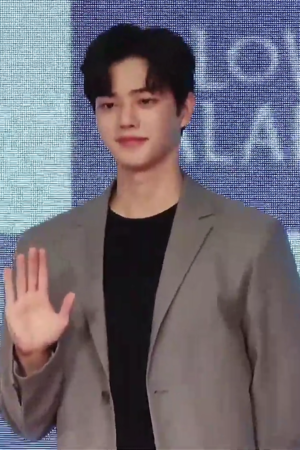
Song Kang, né le 23 avril 1994, est un acteur sud-coréen. En 2019, il tient l'un des rôles principaux de la série Netflix Love Alarm aux côtés de Kim So-hyun et Jung Ga-ram.